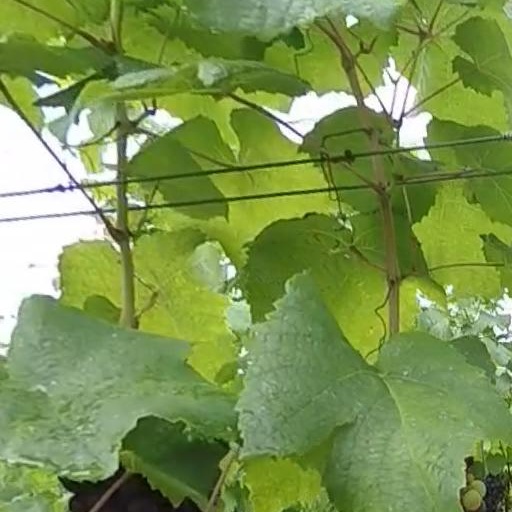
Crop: grape